Barry Altschul

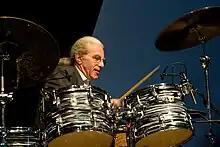
Barry Altschul, moers festival 2011

Barry Altschul (born January 6, 1943, in New York City) is a free jazz and hard bop drummer who first came to notice in the late 1960s for performing with pianists Paul Bley and Chick Corea.